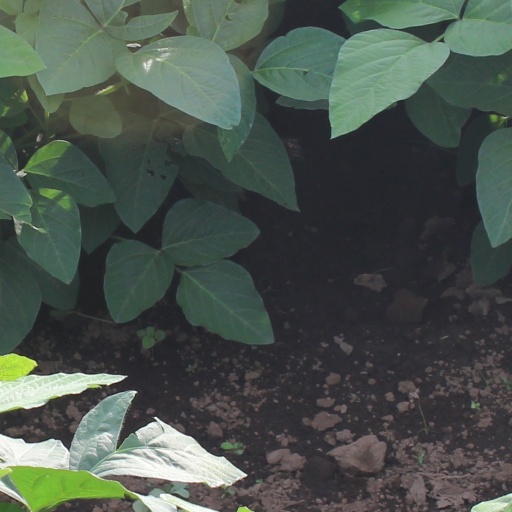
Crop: soybean